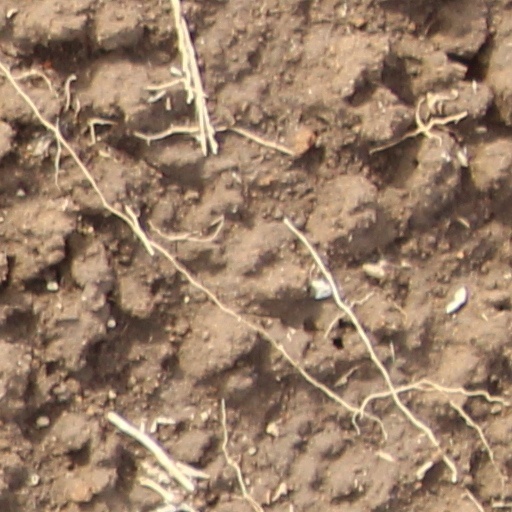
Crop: wheat